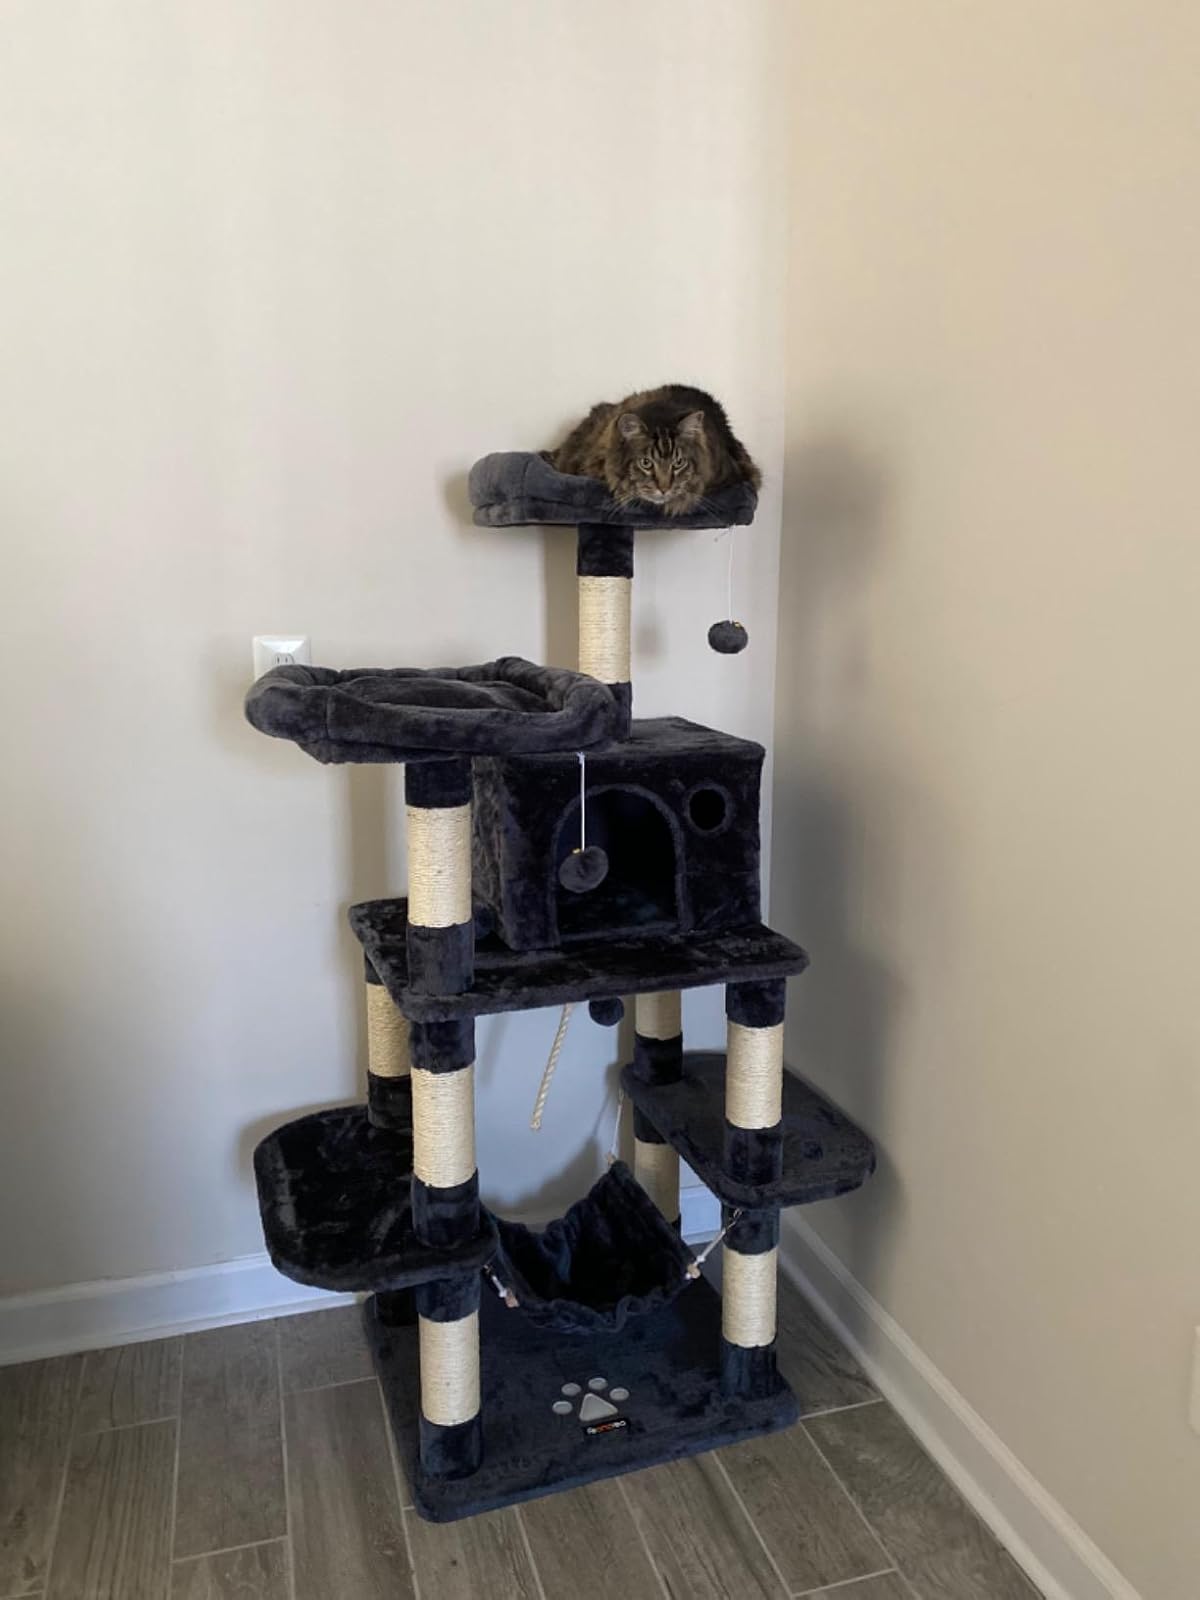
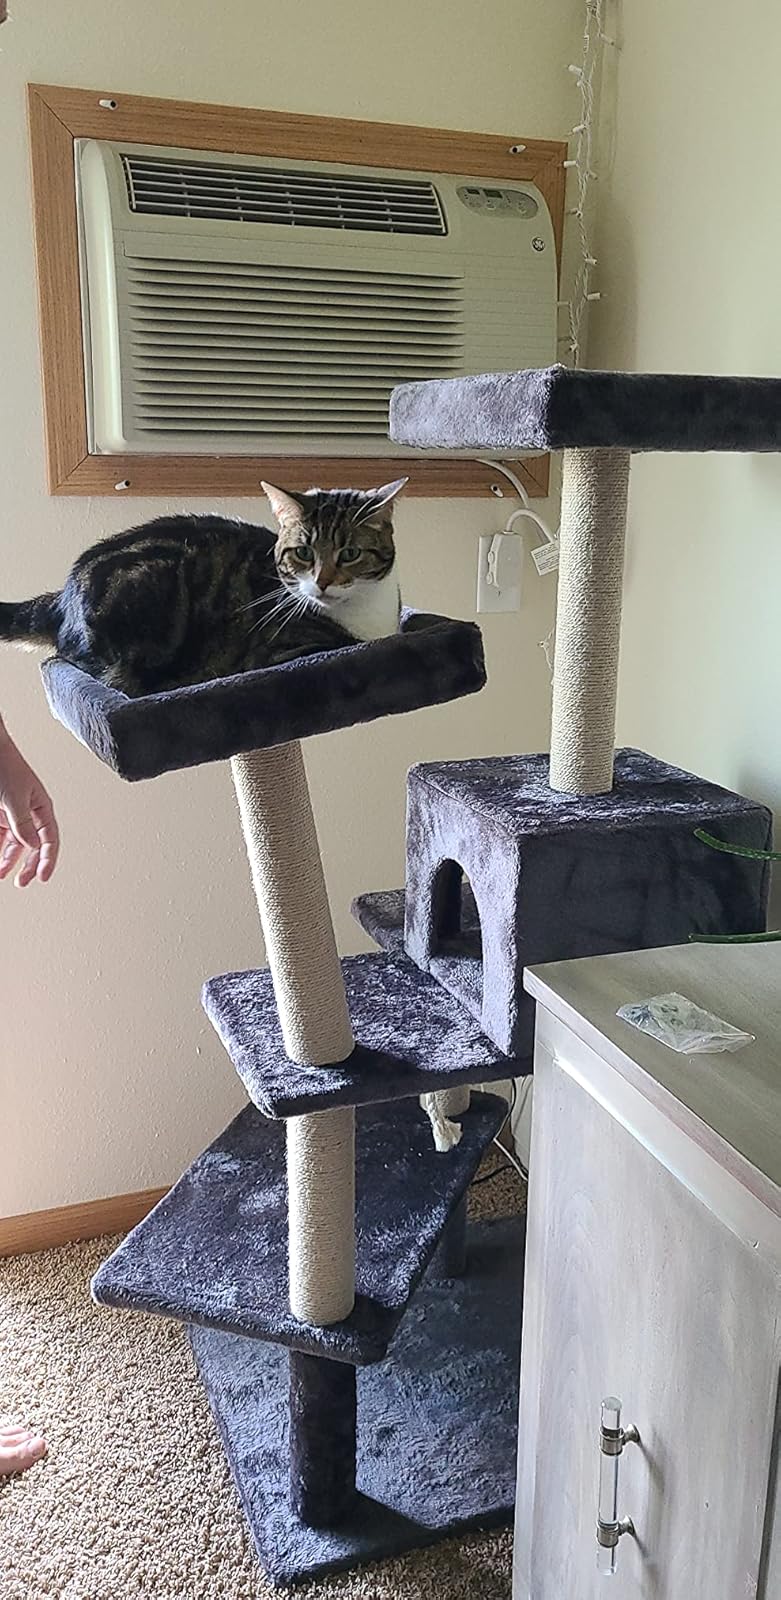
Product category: items_cat tree
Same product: no